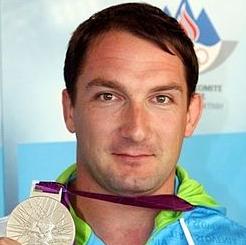
Age: 32